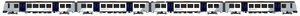
La Class 360 est une automotrice électrique de banlieue et régionale construite par Siemens en 2 sous-séries de 2002 à 2003 et 2004 à 2005. Ayant été commandée par First Great Eastern pour remplacer le matériel obsolète de la région Est de Londres, la Class 360/1 est la première série de rames et la plus nombreuse jamais commandée pour circuler sur les lignes suburbaines et les régions de l'Est de l'Angleterre depuis la Gare de Liverpool Street.